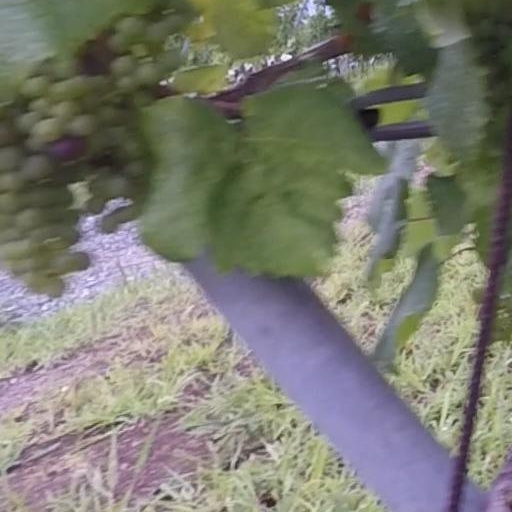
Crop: grape